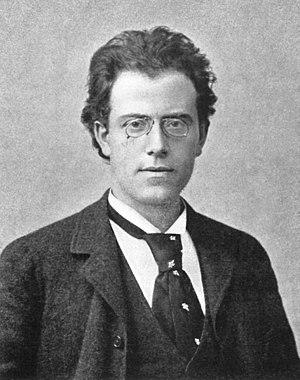
Musique dégénérée est la traduction de l’allemand : entartete Musik, littéralement une « musique qui s'éloigne de son espèce ». Le terme entartet, issu de la biologie, fut appliqué au domaine musical par le régime nazi pour désigner certaines formes de musiques considérées comme nuisibles ou décadentes, notamment la musique moderne, le jazz et la musique écrite par des compositeurs juifs ou communistes. La préoccupation du régime nazi pour la « musique dégénérée » faisait partie d'une campagne plus grande contre l'art dégénéré. Dans les deux cas, le gouvernement a tenté d'isoler, de discréditer, de décourager ou d'interdire les œuvres. Leurs idées ont produit des décennies d'écrits antisémites sur la musique.
La Symphonie nᵒ 2 en ut mineur « Résurrection » de Gustav Mahler est une symphonie composée entre 1888 et 1894. Elle partage le style monumental des Première et Troisième Symphonies. Le vaste finale avec chœur et solistes vocaux la situe dans la lignée de la Neuvième Symphonie de Beethoven. C'est l’une des œuvres les plus populaires de Mahler.